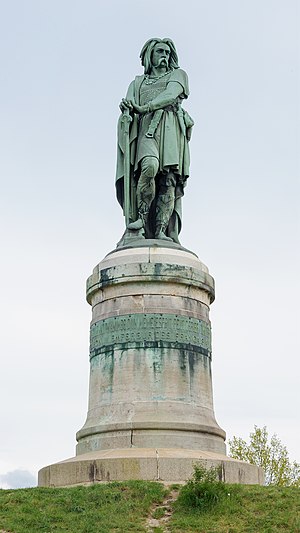
Vercingetorix
Statue af Vercingetorix
Vercingetorix var en hærfører, der forenede de galliske stammer mod de invaderende romerske legioner. Han blev slået ved Alesia og holdt som fange af Romerriget på Forum Romanum i Rom i fem år. I 46 f.Kr. blev han som en del af Cæsars triumftog ført gennem Roms gader og derefter henrettet ved kvælning i fængslet Tullianum på Cæsars ordre. Tullianum kan besøges i dag. Vercingetorix er først og fremmest kendt fra Cæsars Commentarii de Bello Gallico.